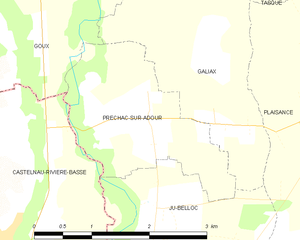
Préchac-sur-Adour est une commune française située dans le département du Gers en région Occitanie.